Kavignar Meenavan

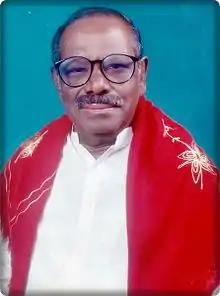

Kavignar Meenavan (கவிஞர் மீனவன், 9 January 1933 – 22 August 2012), born R.K. Narayanasamy, was a Tamil poet, writer and activist.